Speas Vinegar Company

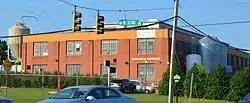
Front and southern side

The Speas Vinegar Company is a historic industrial facility at 2921 North Tryon Street in Charlotte, North Carolina. The facility consists of a two-story brick manufacturing and office building, to which is attached a single-story brick warehouse. The building's principal decorative embellishments are brick pilasters separating the window bays, topped by cast stone caps. Built in 1939, it is a good local example of early 20th-century fireproof industrial construction. It was built by the Speas Vinegar Company, founded in 1888, and was operated by that company and its successors, H. J. Heinz and Fleischmann's Vinegar Company, until 1994.